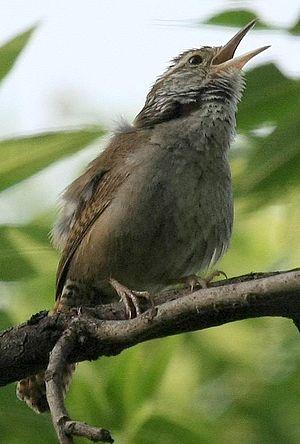
Le Troglodyte du Sinaloa est une espèce de passereaux appartenant à la famille des Troglodytidae.